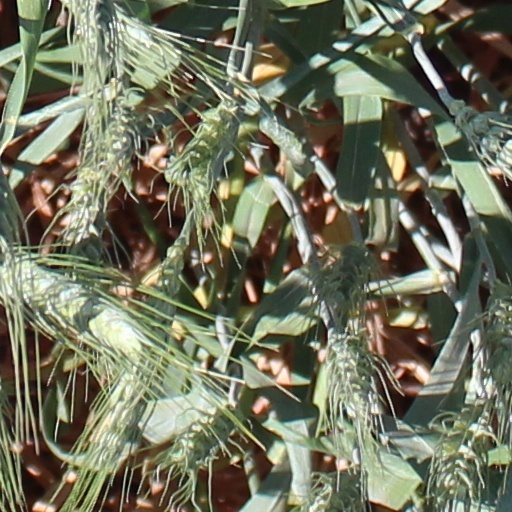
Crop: wheat